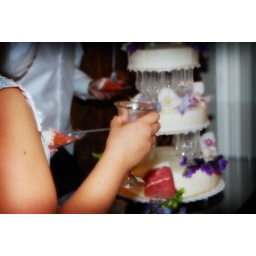
cake, silver glass in hand